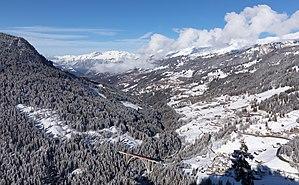
Langwies est une localité et une ancienne commune suisse du canton des Grisons, située dans la région de Plessur.